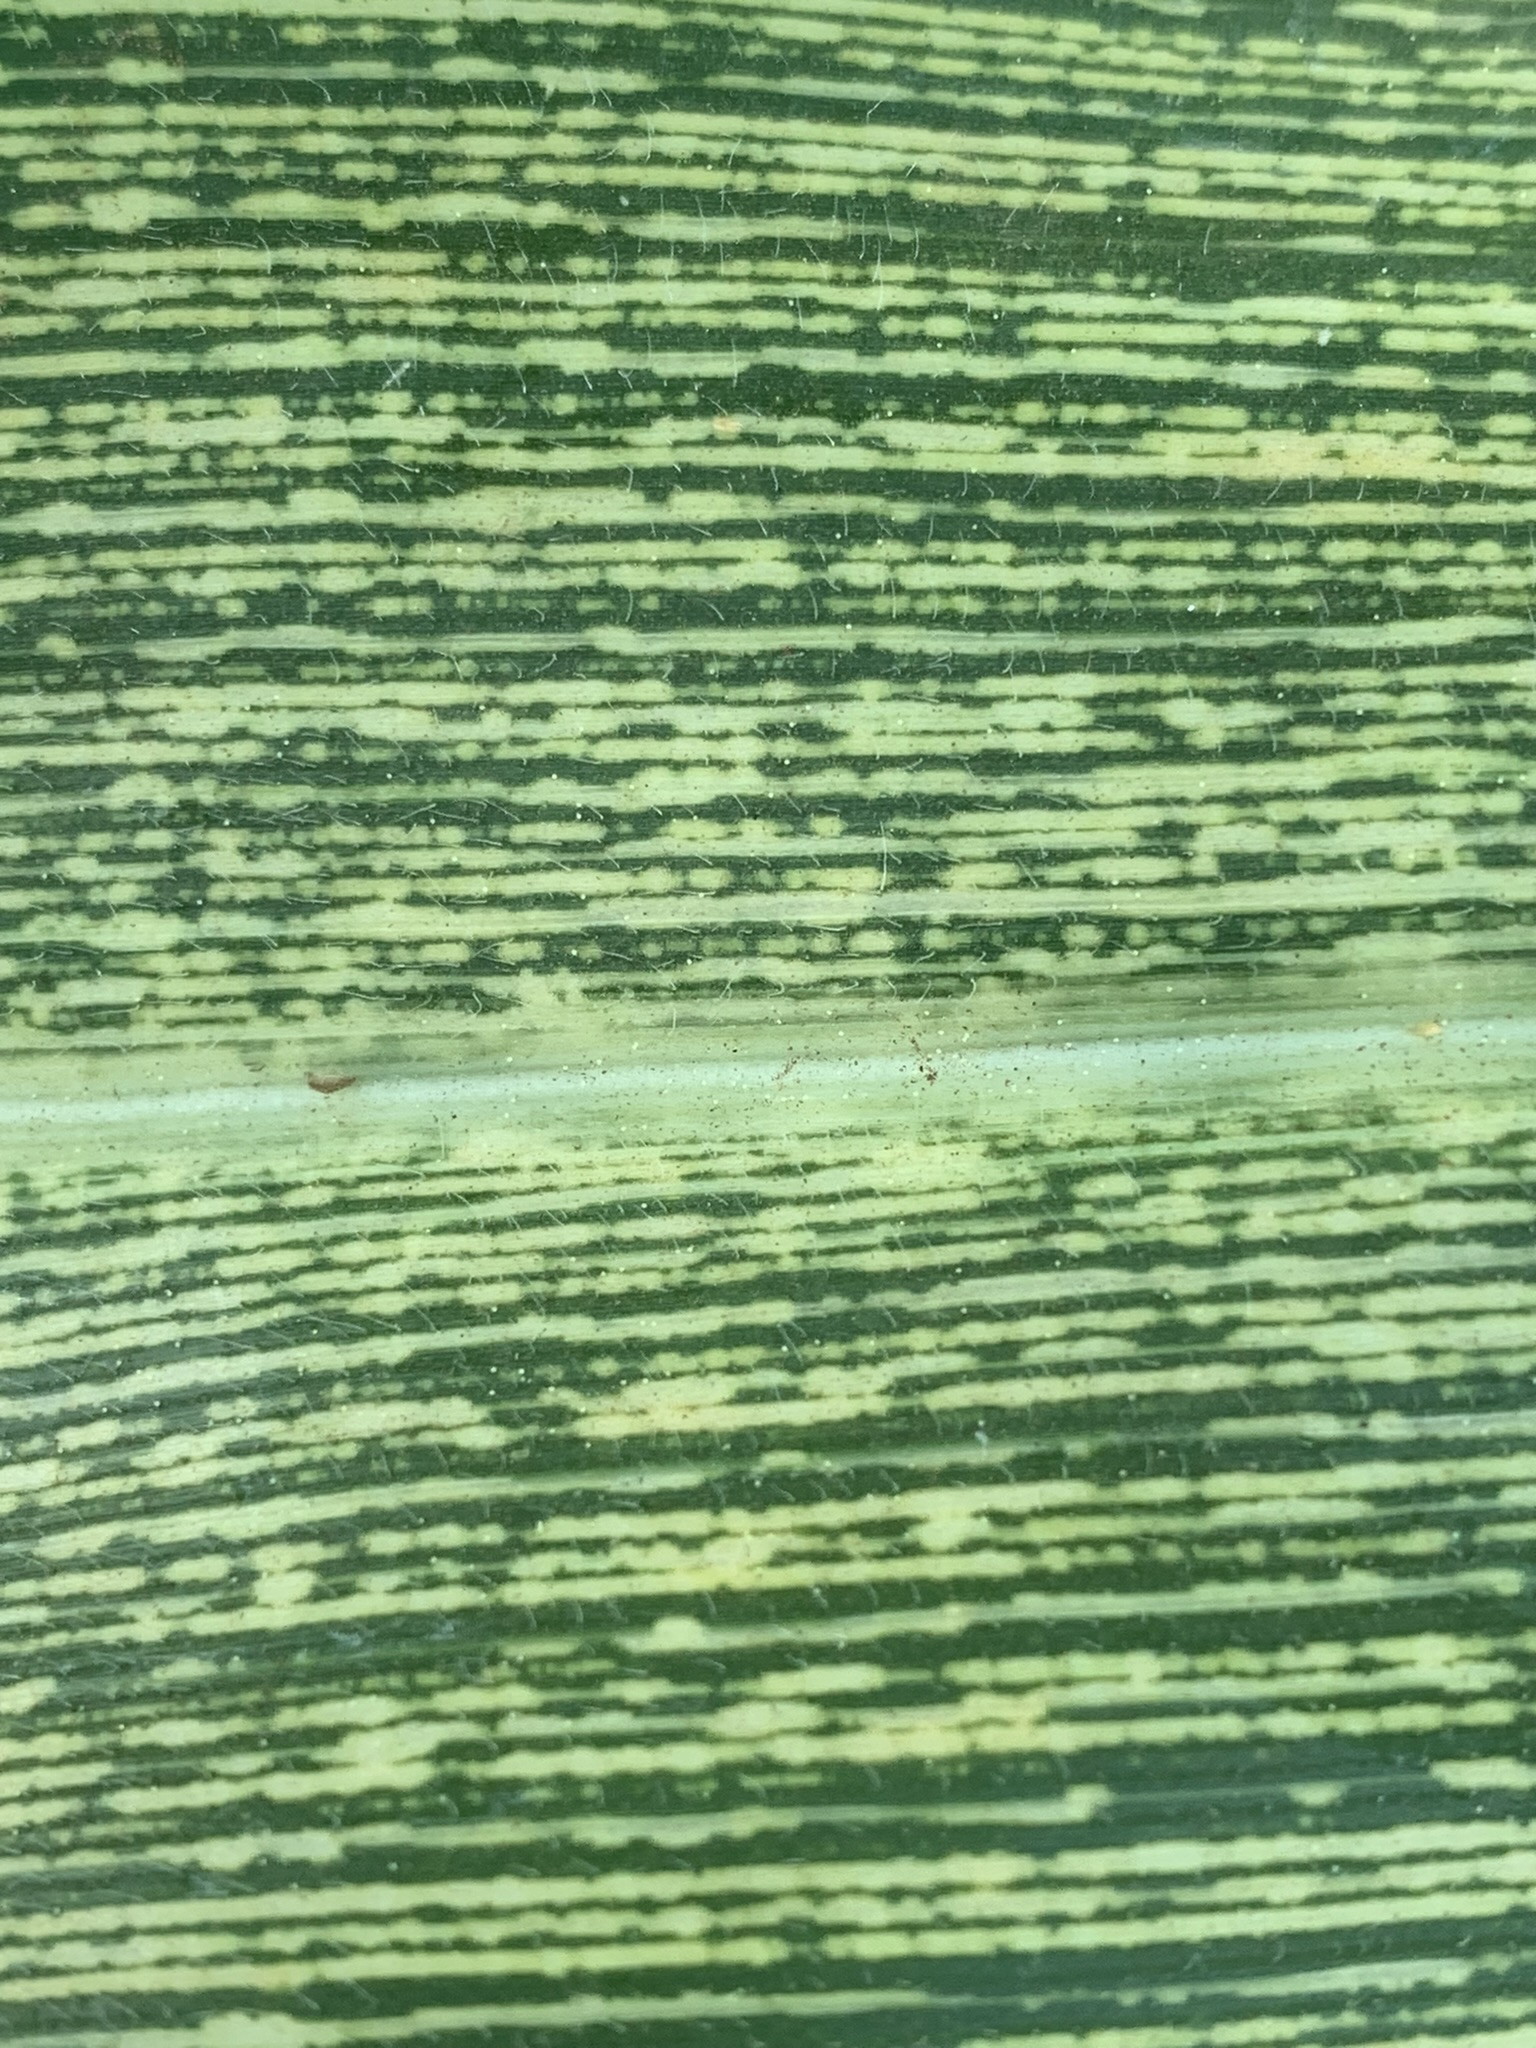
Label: MSV